Neri and Bonacini

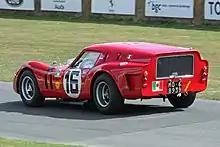
1961 Ferrari 250 GT SWB Breadvan

Neri and Bonacini were employed by the Maserati factory racing program as mechanics and body fabricators. Following the closure of Maserati's racing program in the late 1950s, they began maintaining customer-owned Maserati racing cars through their own independent firm. They also took commissions for modifying racing and road cars from other manufacturers such as Ferrari, Iso and ASA, only some of which are well documented. Neri and Bonacini were involved in the construction of at least one Bizzarrini P538.